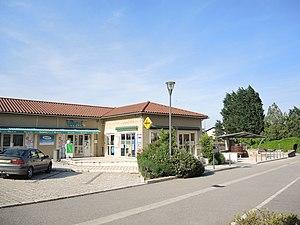
Limony détail
Limony est une commune française, située dans le département de l'Ardèche en région Auvergne-Rhône-Alpes.